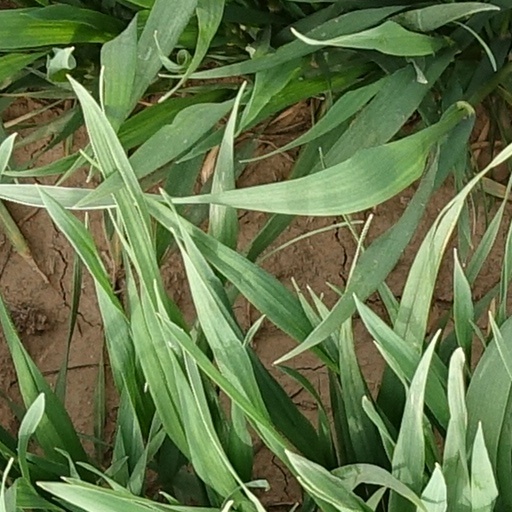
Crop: wheat